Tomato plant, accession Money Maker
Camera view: tilt-top (135 deg); turntable rotation: 300 degrees
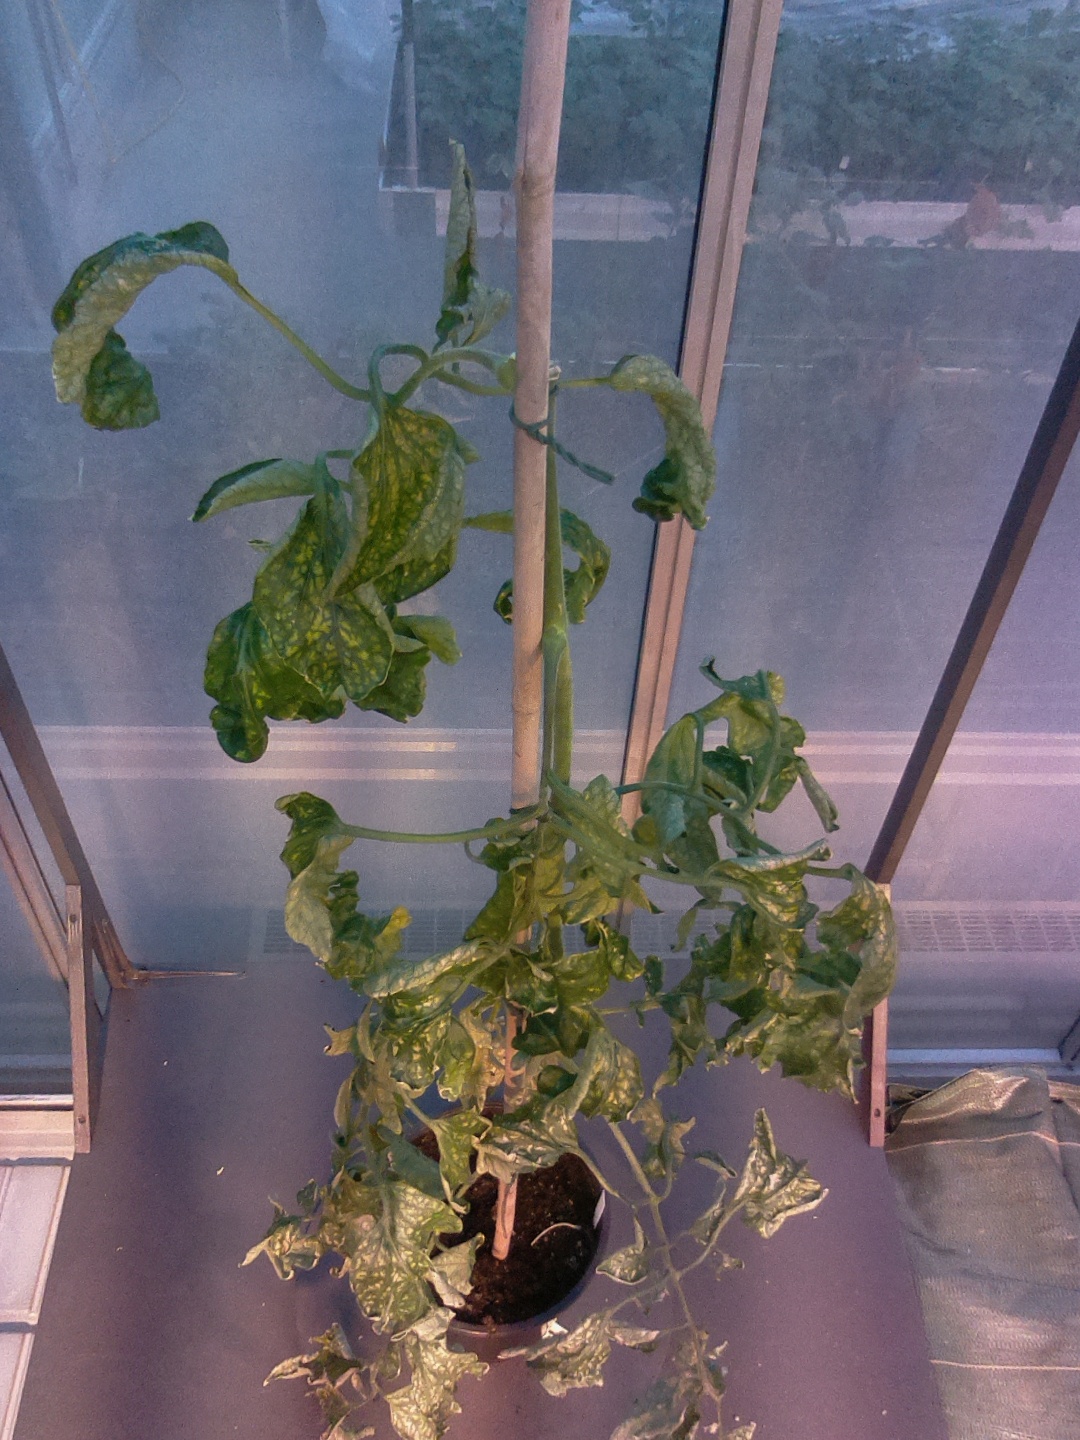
BBCH growth stage 52: 2 inflorescences visible